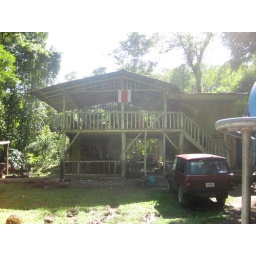
Kim lives in a giant tree house in the woods!!